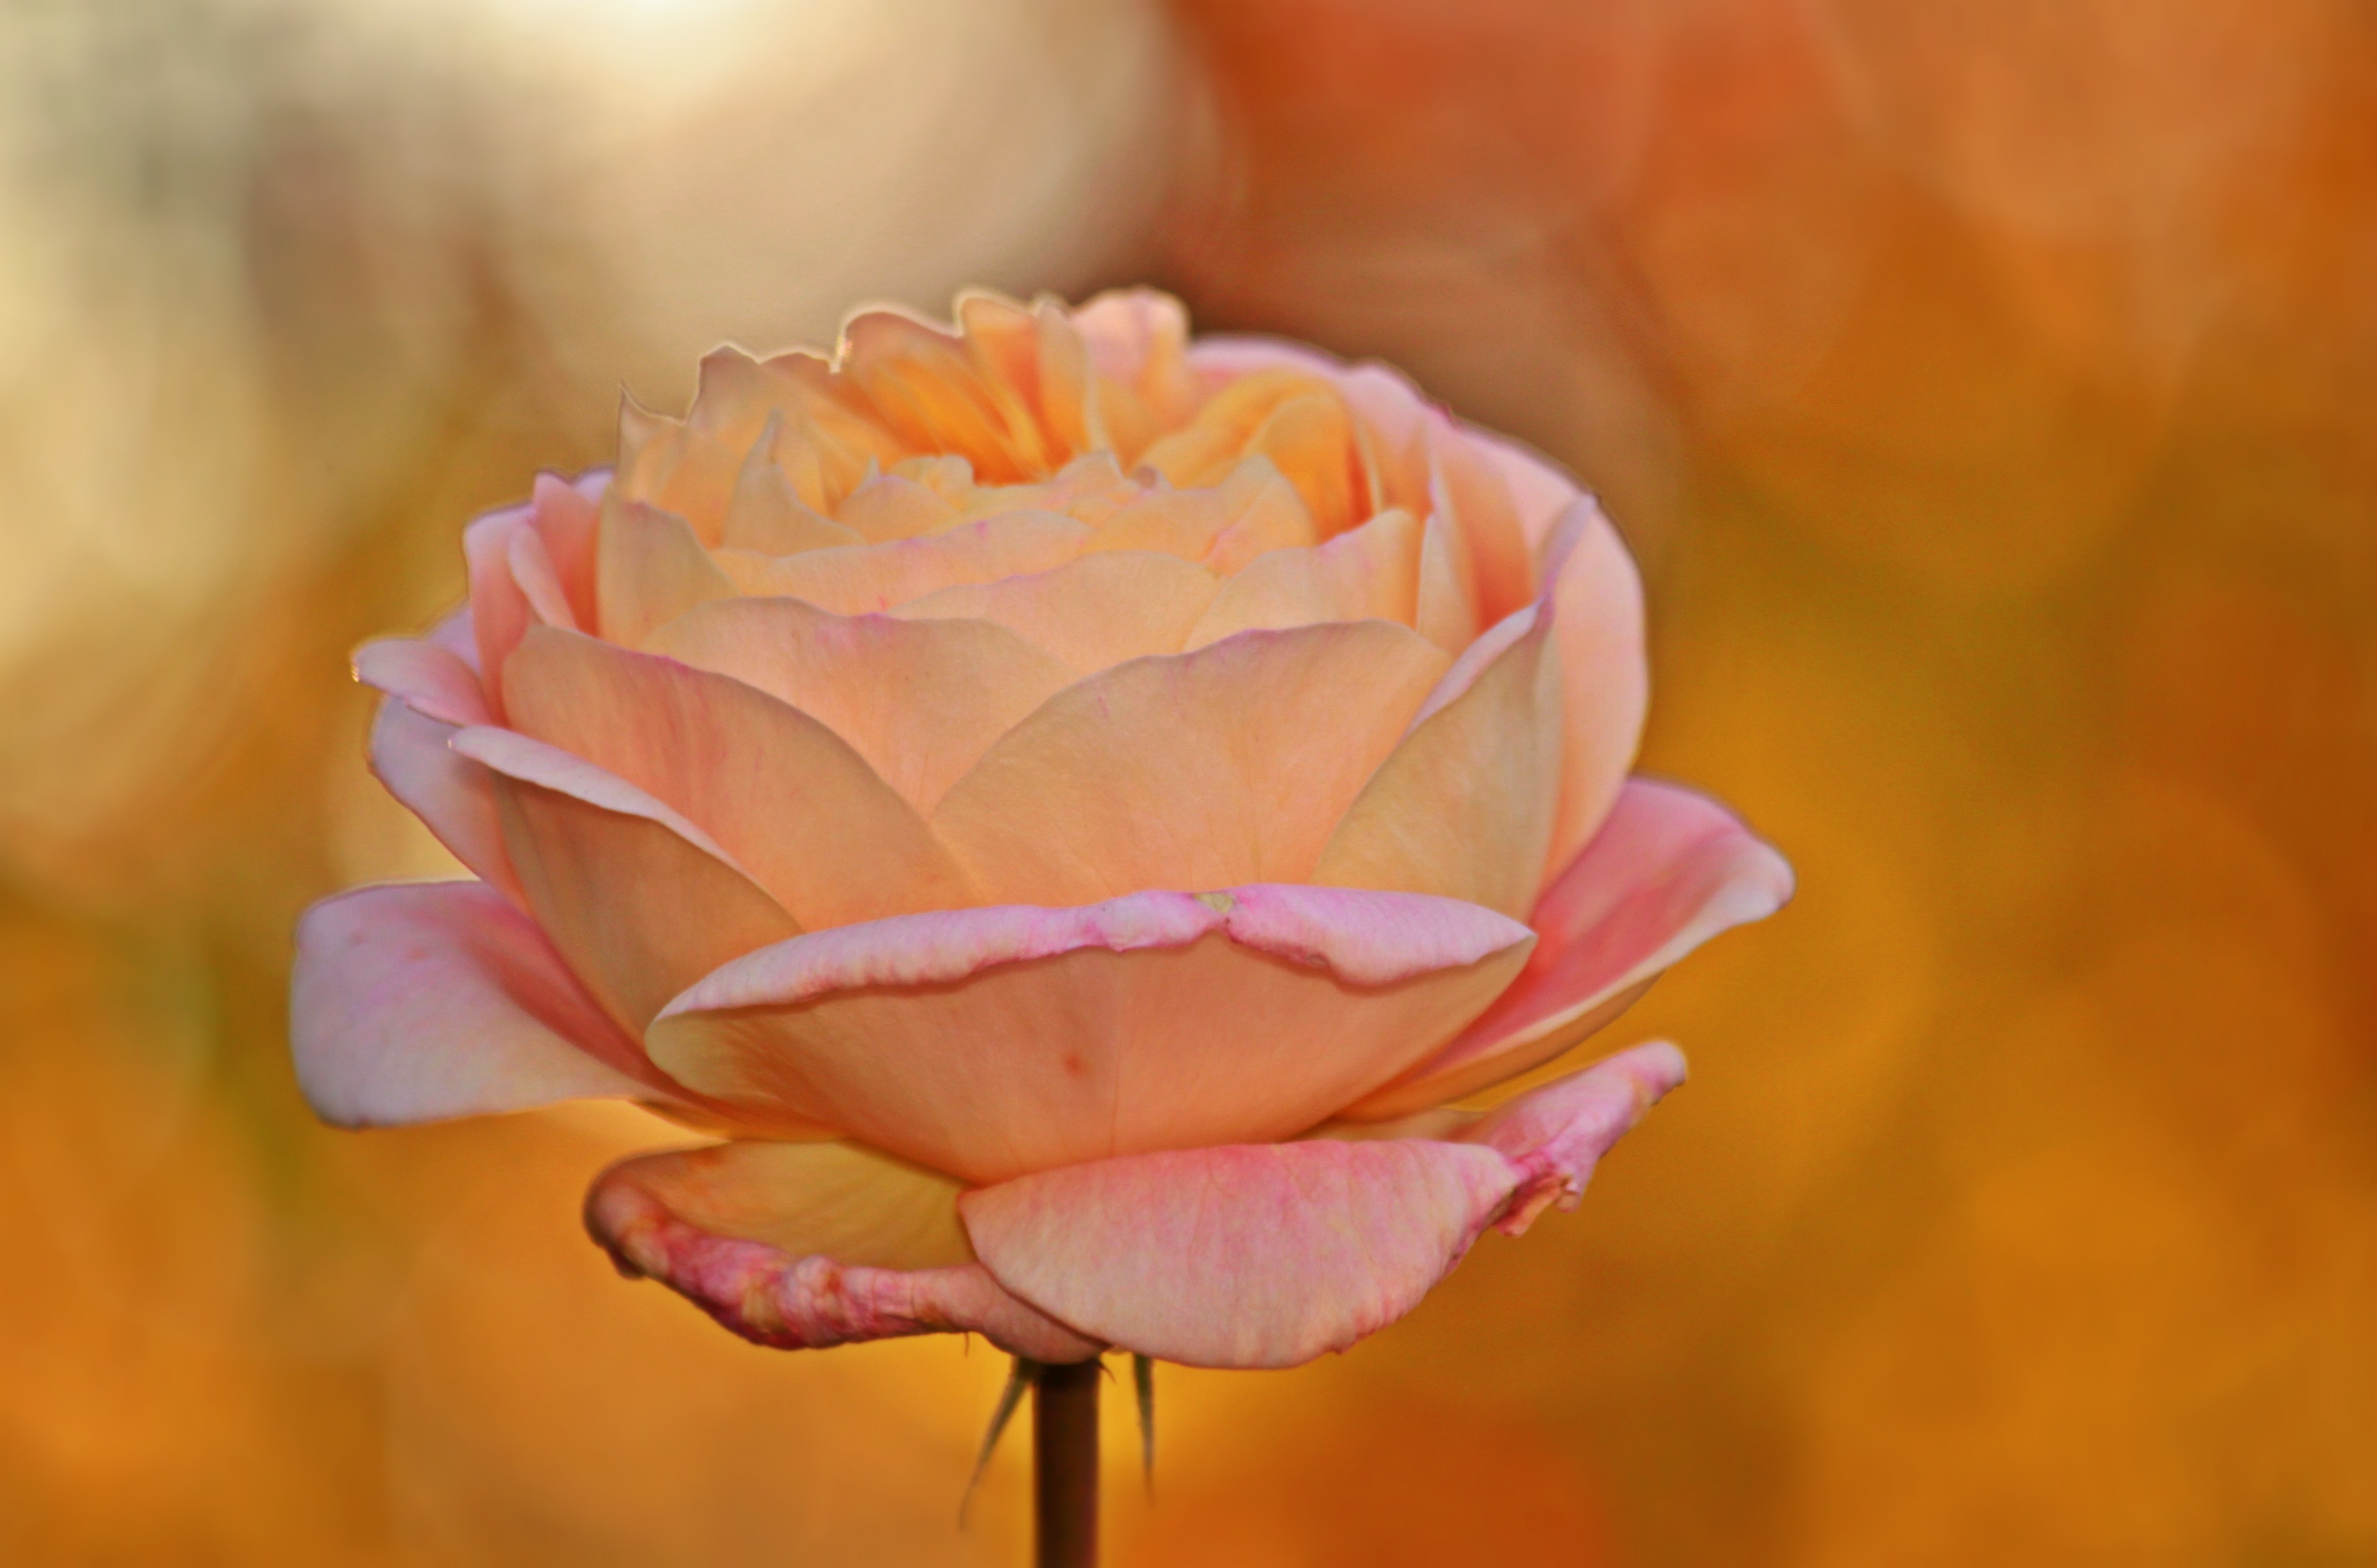
blossom, plant, flower, petal, bloom, rose, orange, yellow, pink, flora, close up, petals, beautiful, floribunda, rose bloom, macro photography, flowering plant, garden roses, plant stem, land plant